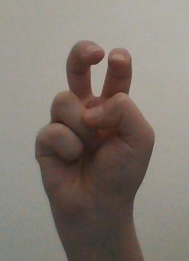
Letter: toot